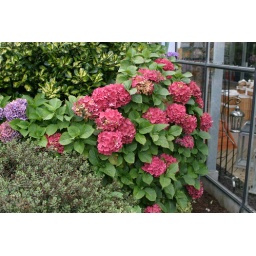
Hydrangeas near entrance to Powerscourt. Interesting to find both pink and blue ones in the same clump of plants.